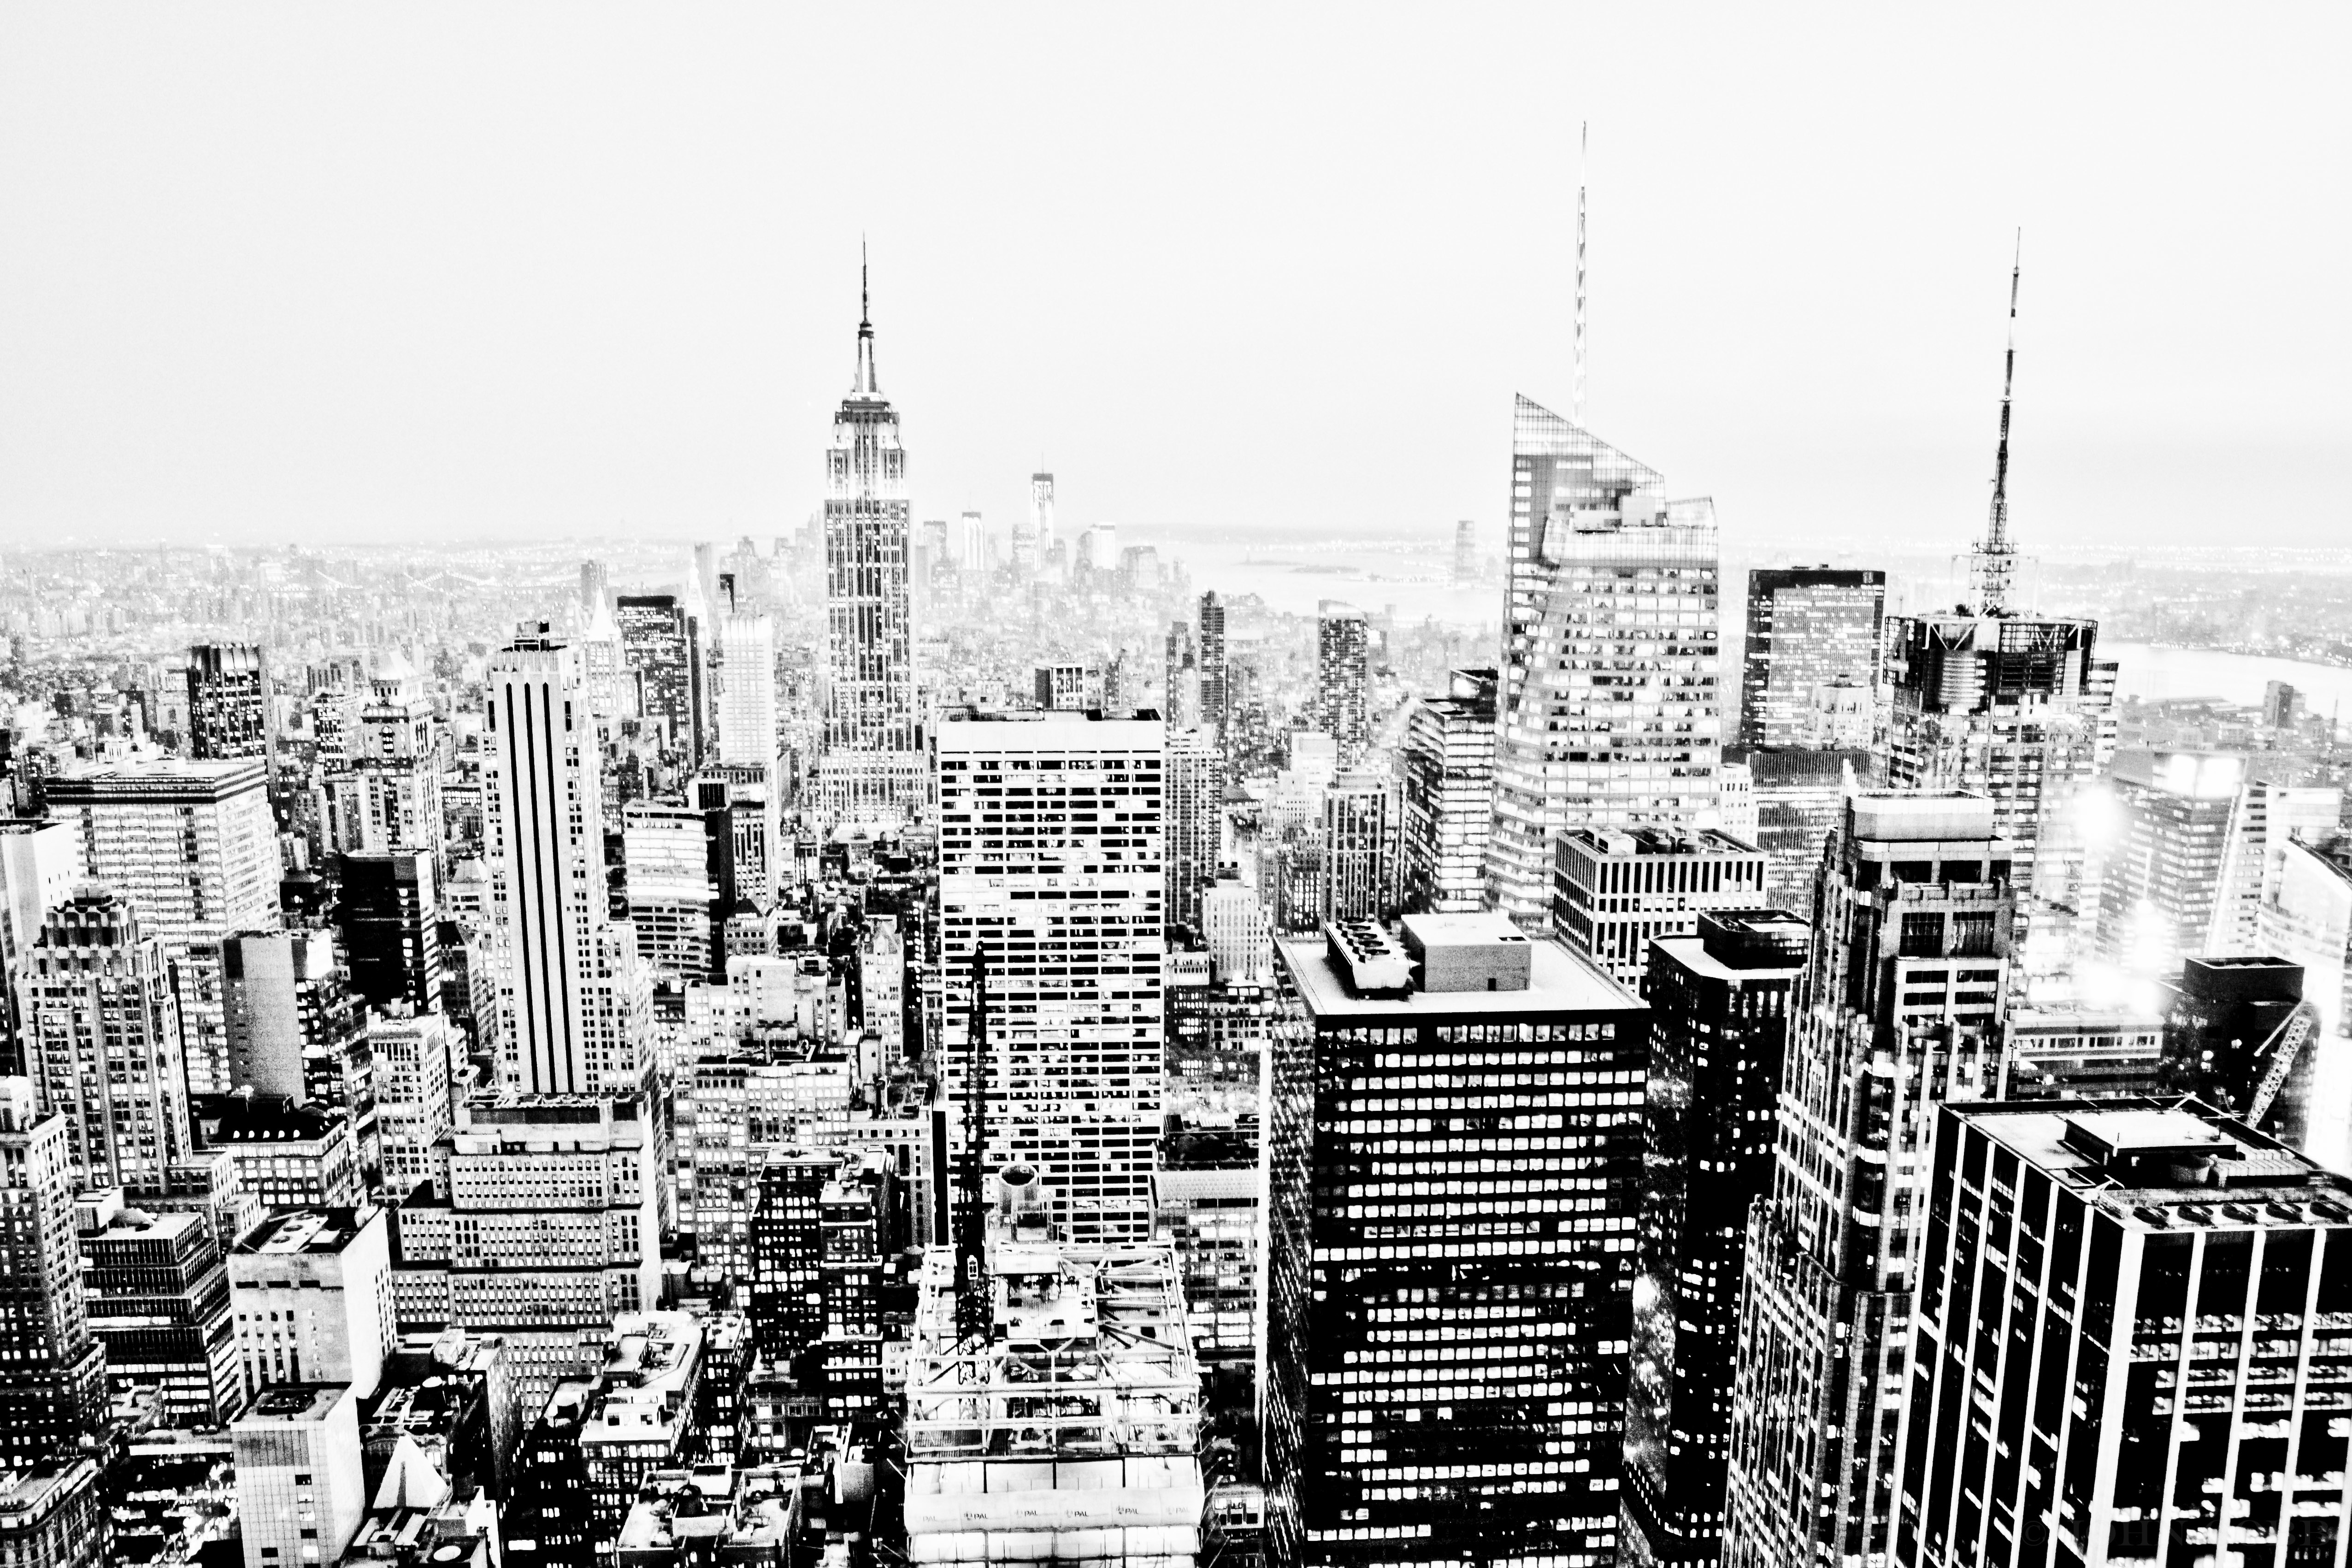
black and white, skyline, photography, city, skyscraper, cityscape, downtown, monochrome, tower block, metropolis, neighbourhood, aerial photography, urban area, monochrome photography, residential area, human settlement, metropolitan area